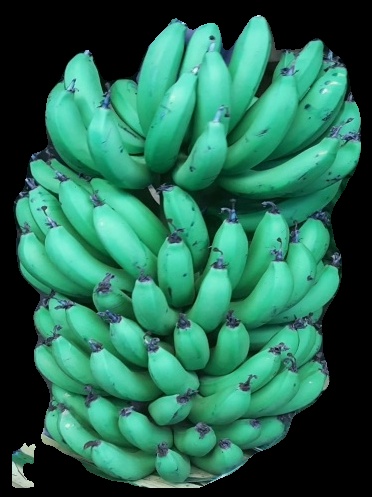
Variety: pachbale
Grade: grade1